Article Two of the United States Constitution

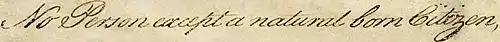
Beginning of the clause in the 1787 document

Section 1 of Article Two of the United States Constitution sets forth the eligibility requirements for serving as president of the United States: